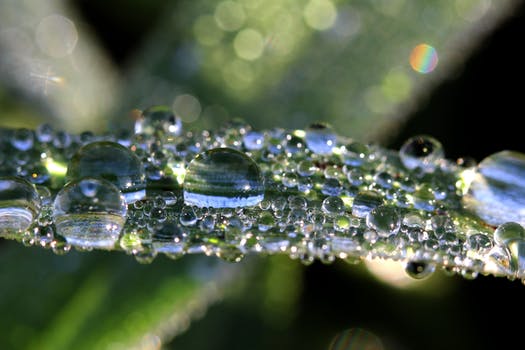
Label: No Watermark